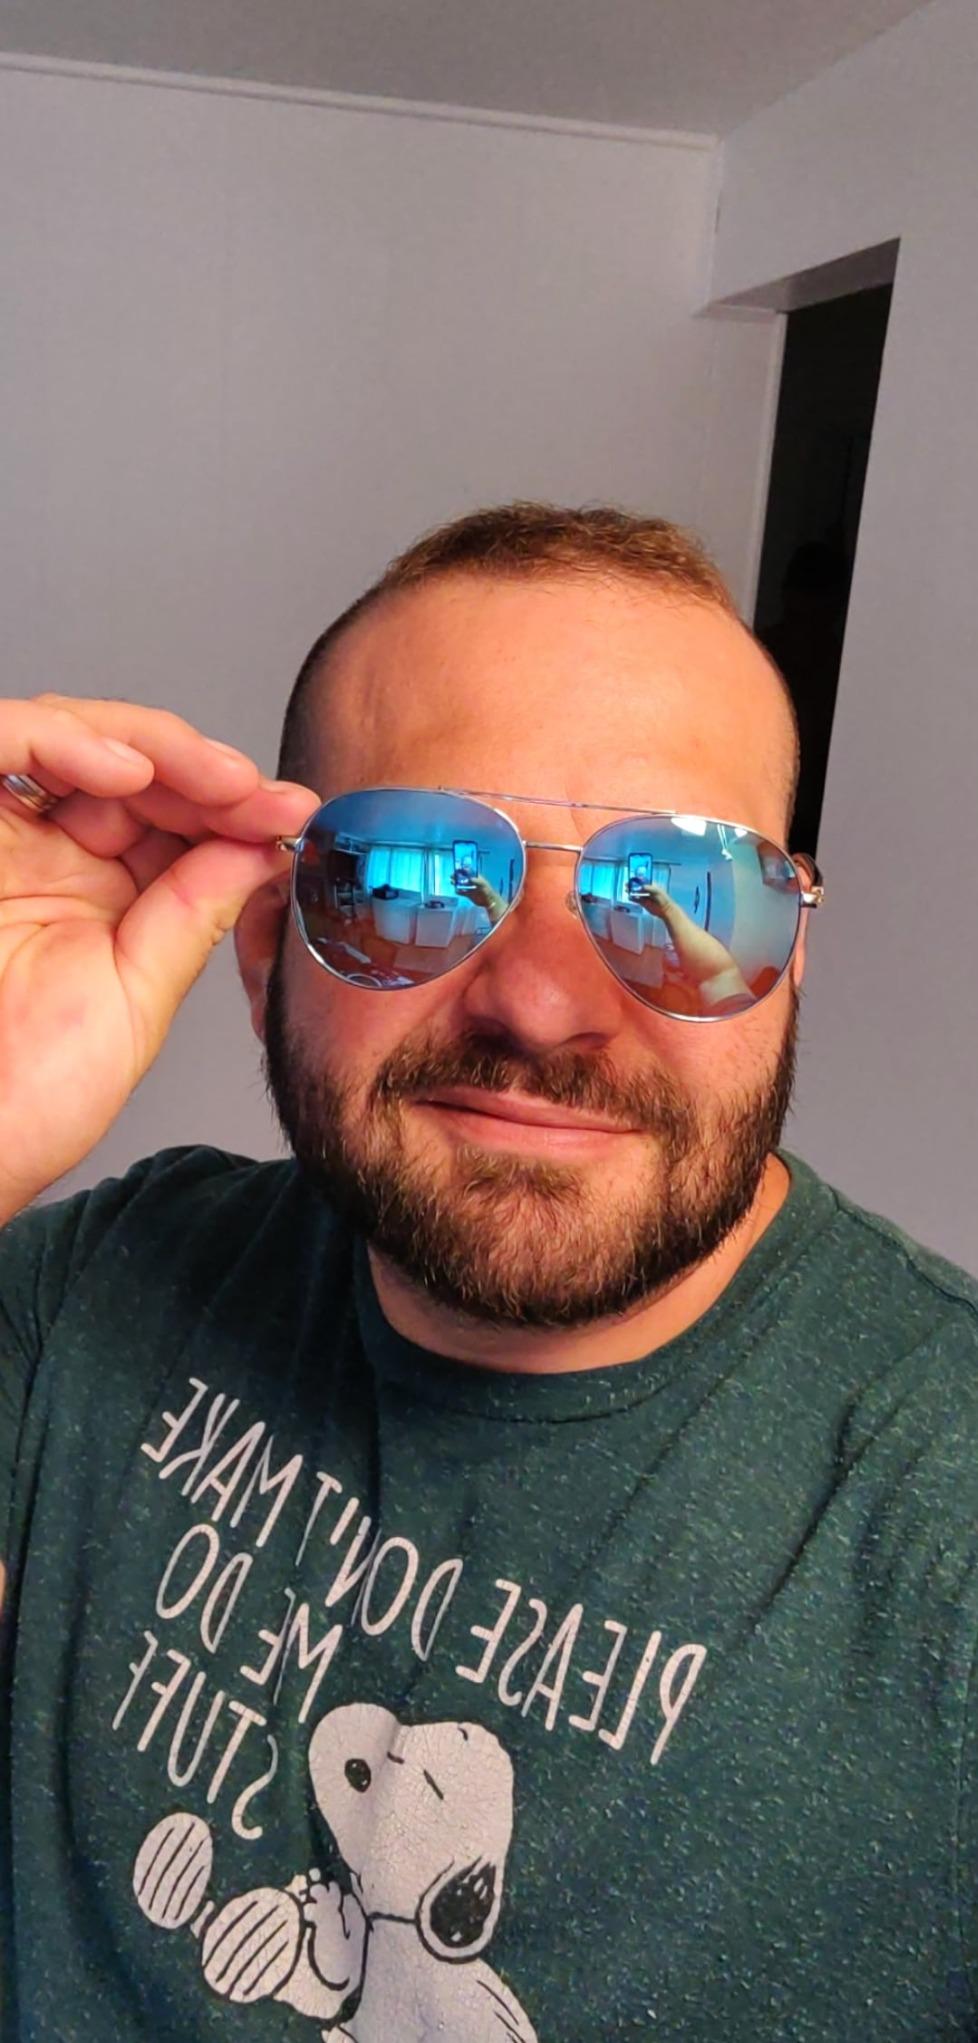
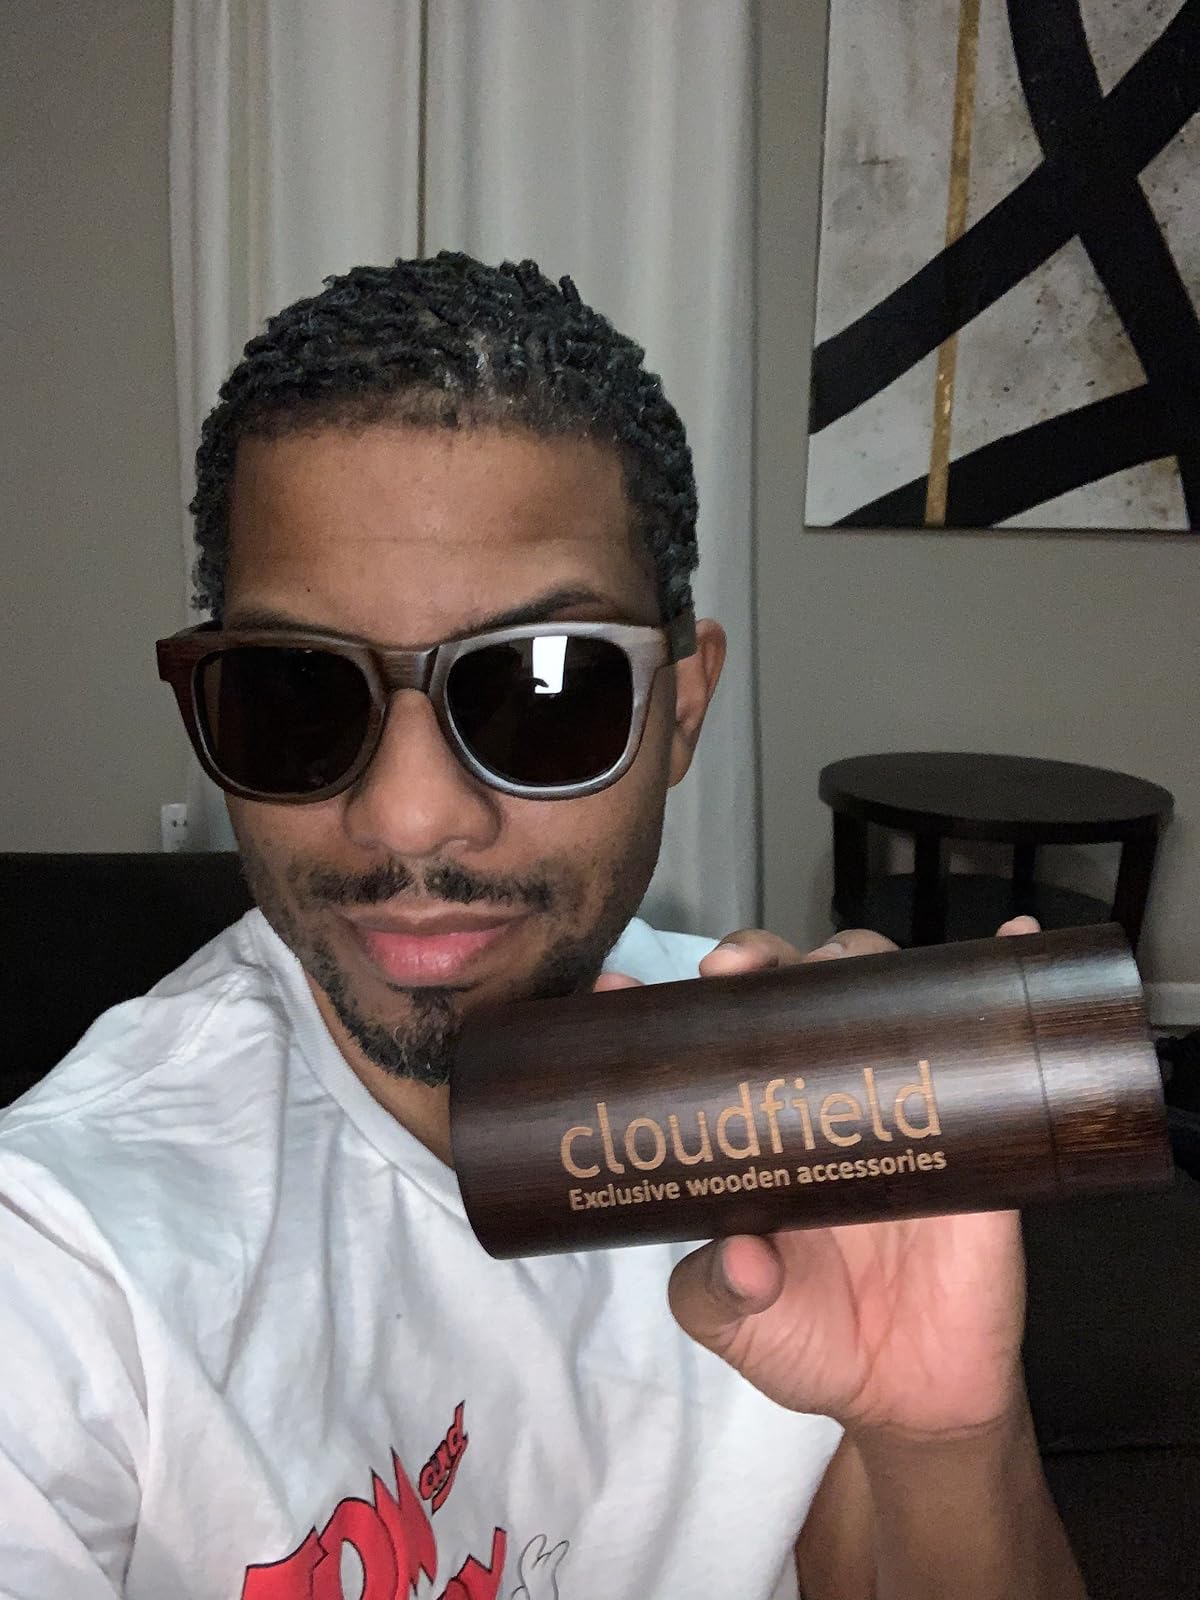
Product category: accessories_sunglasses
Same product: no